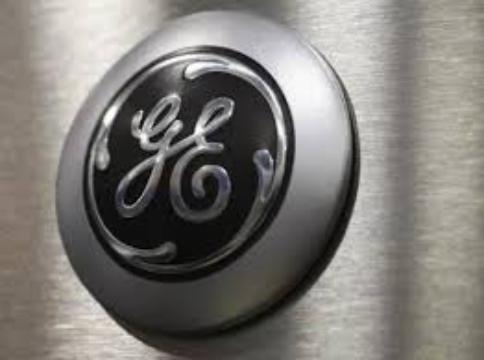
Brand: General Electric
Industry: Others